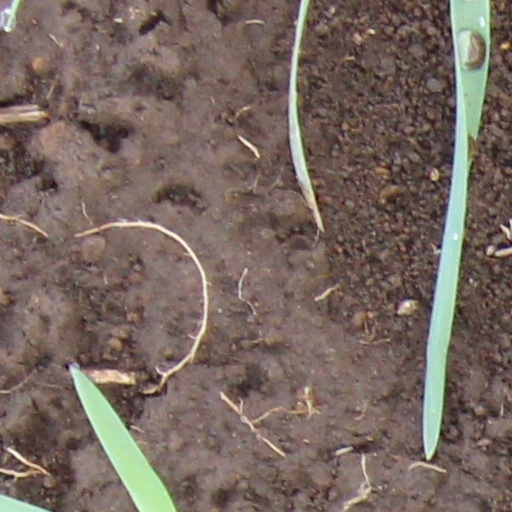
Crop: wheat